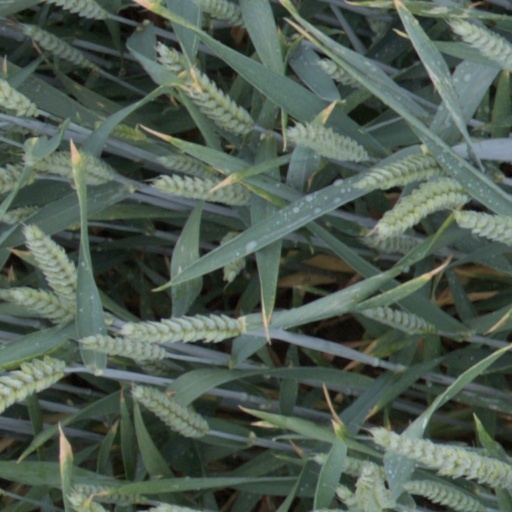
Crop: wheat